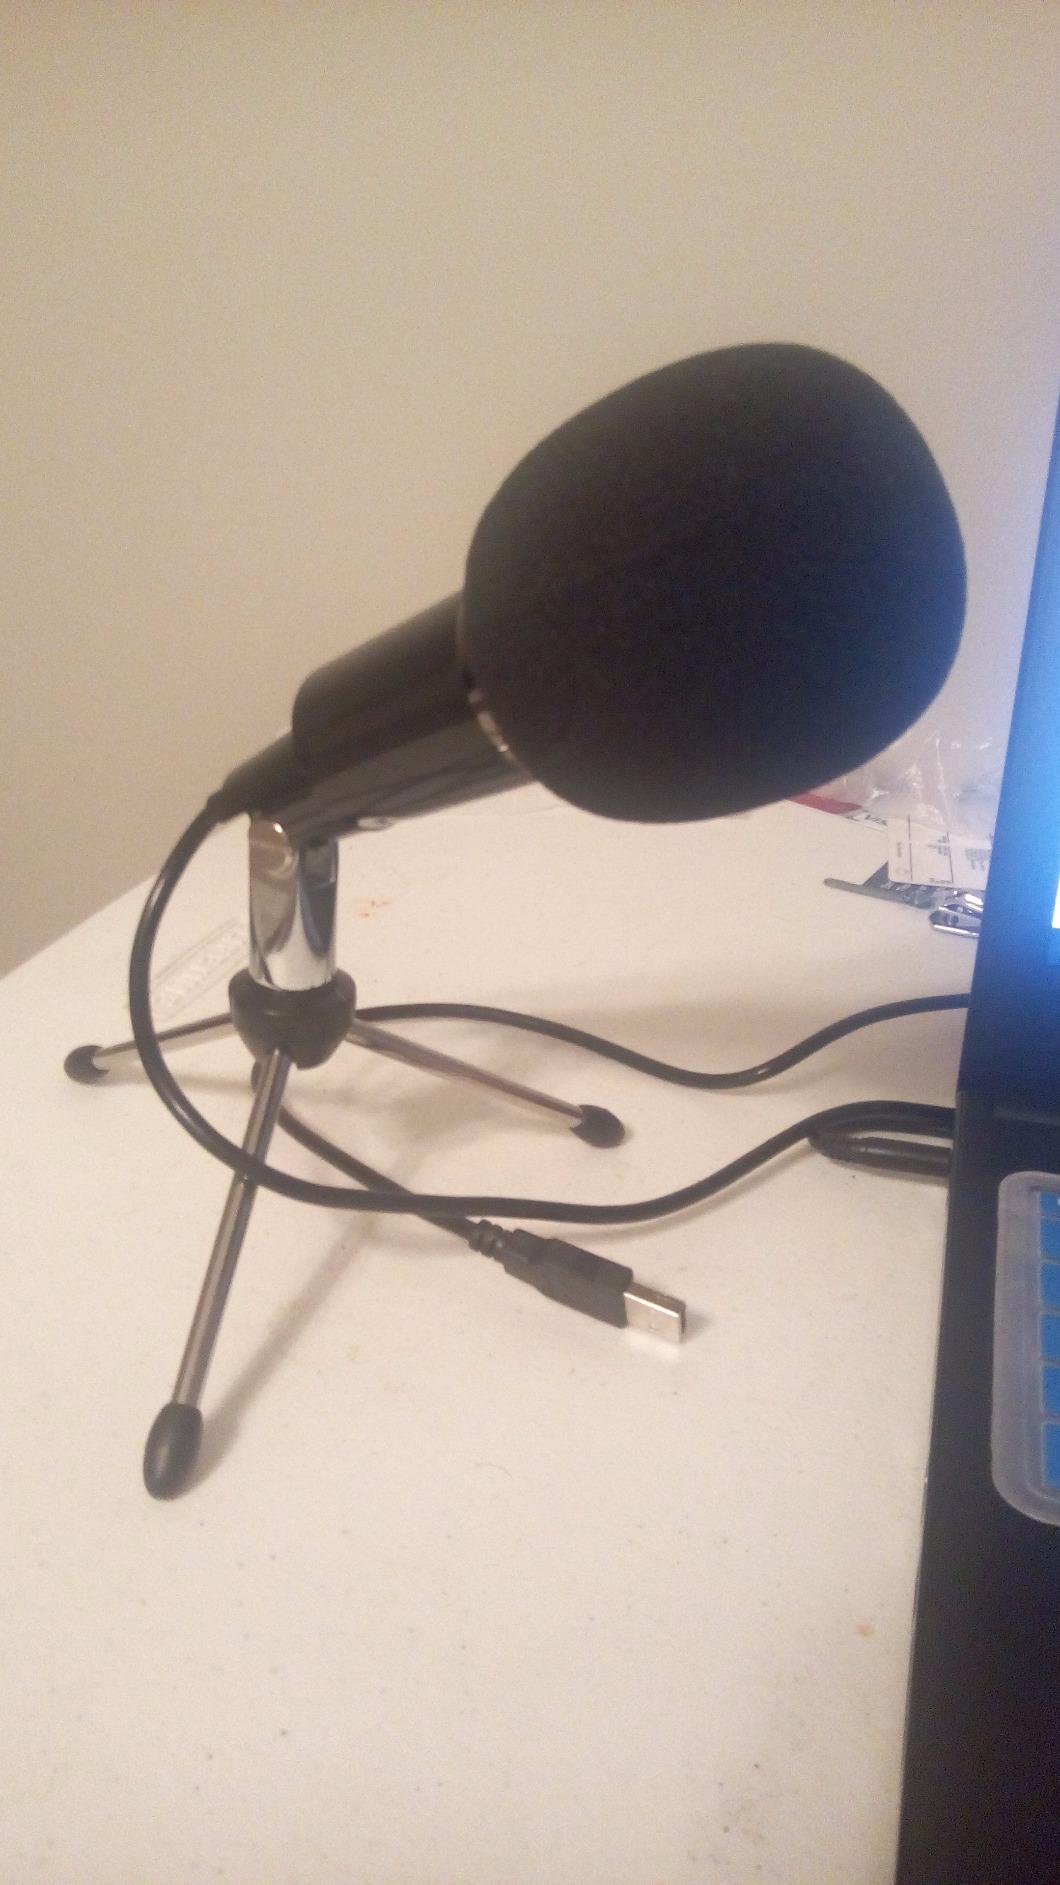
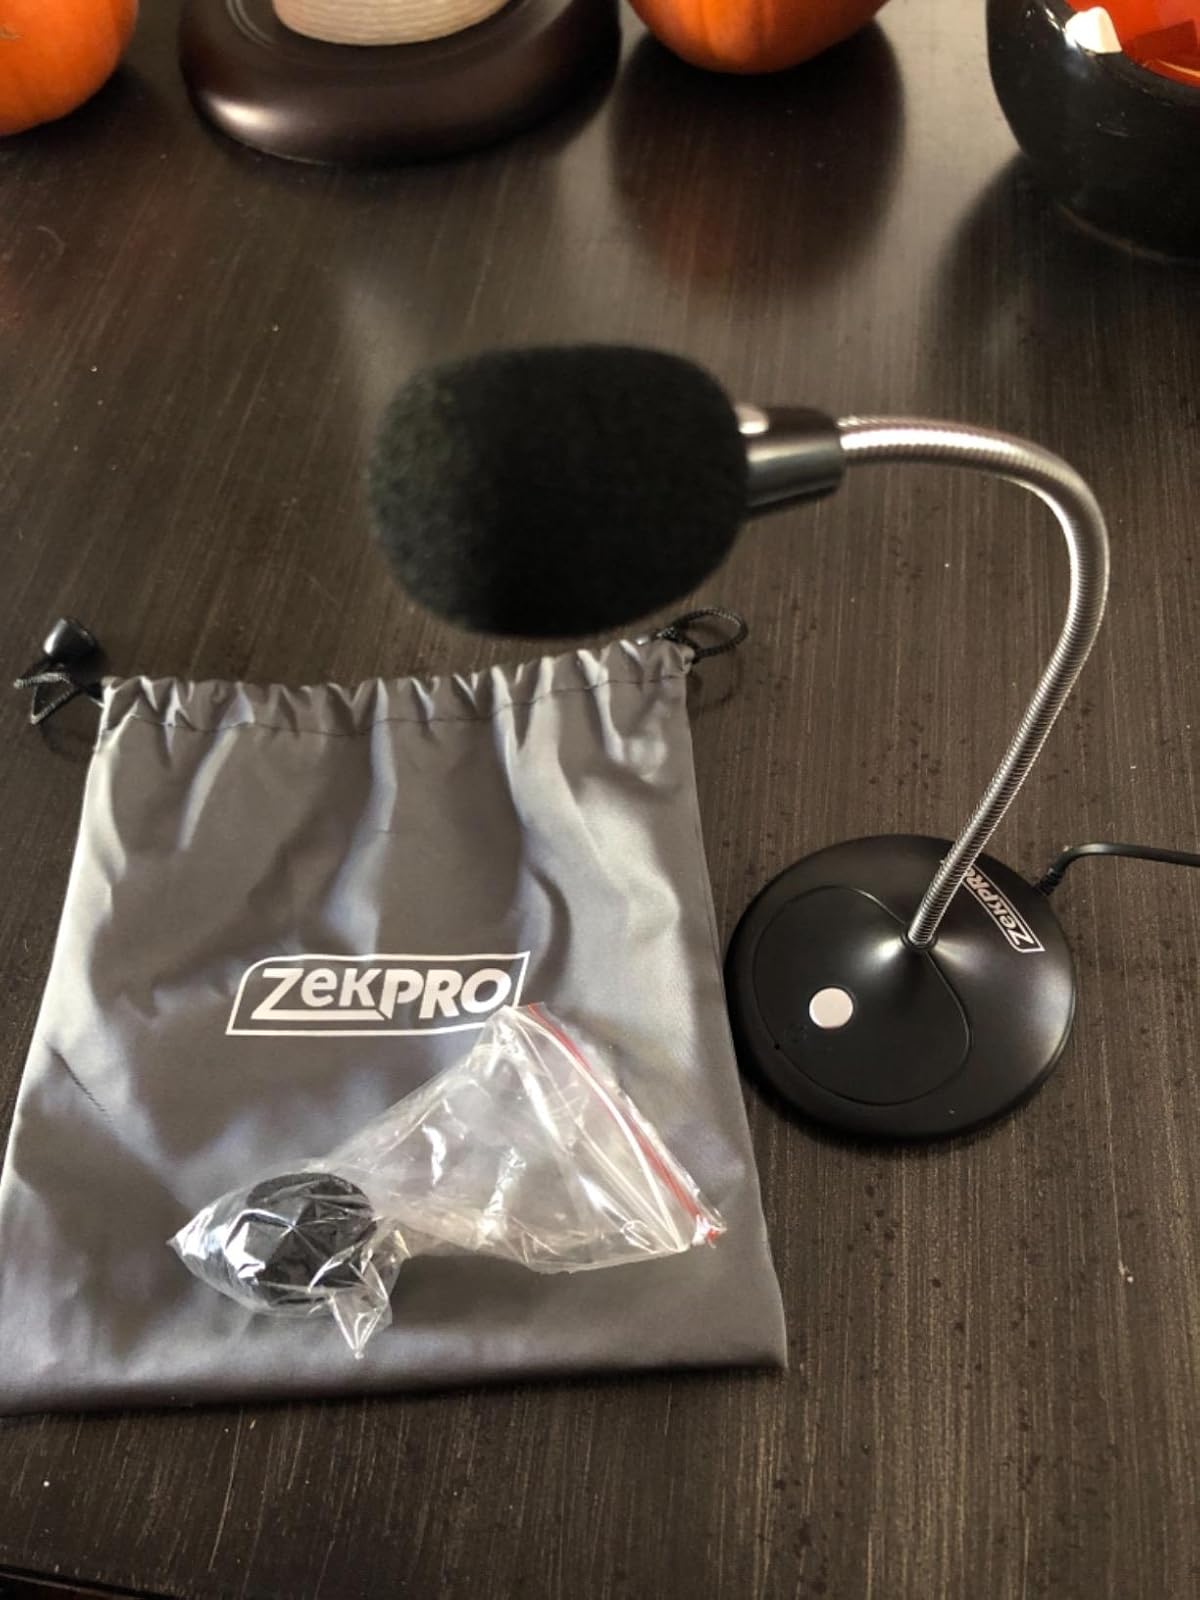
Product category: microphone
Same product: no